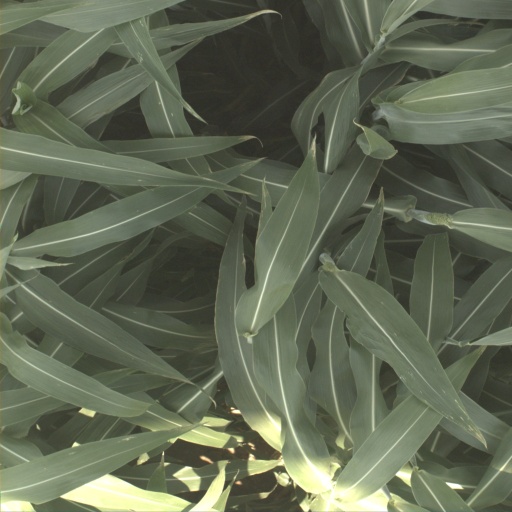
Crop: sorghum